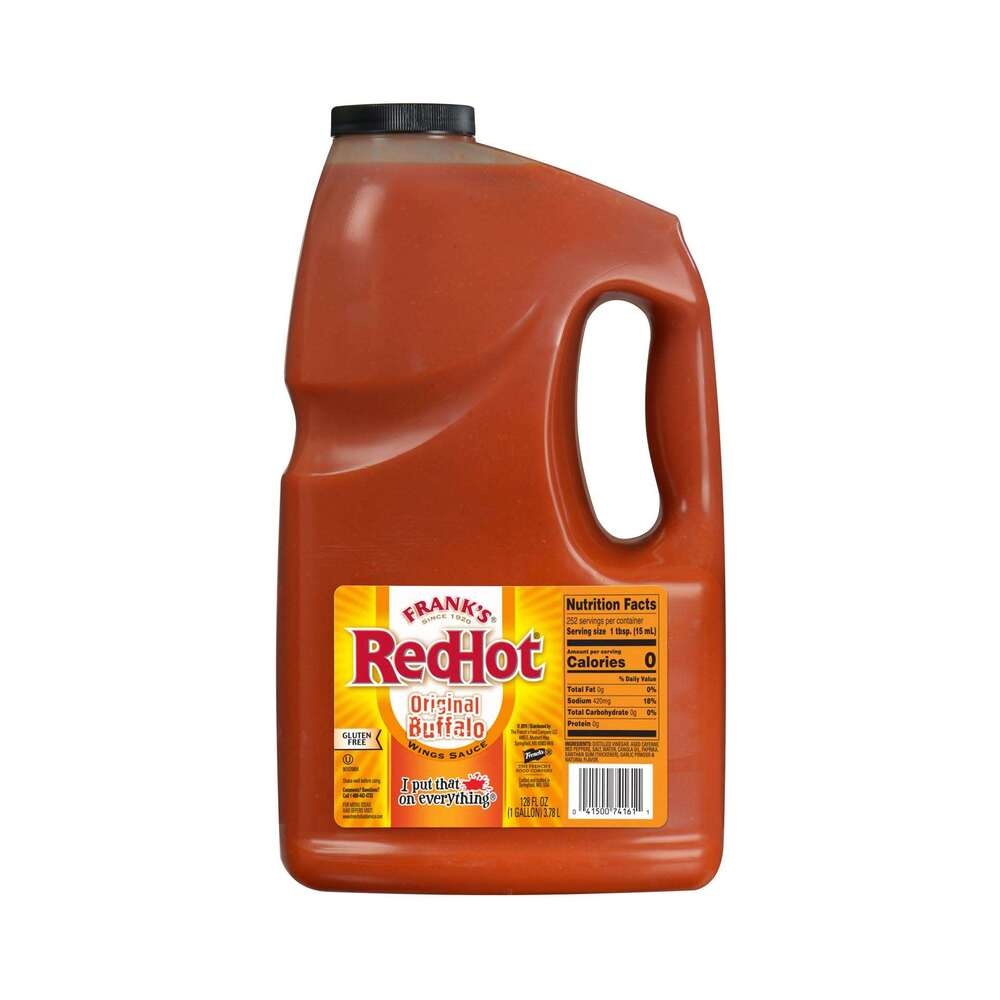
Frank's RedHot Original Buffalo Wing Sauce 3.78L (1 Gallon)
Spice up your meals with Frank's RedHot Original Buffalo Wing Sauce! This legendary sauce adds a tangy, fiery flavor to any dish. With a 3.78L (1 Gallon) bottle, it's perfect for your next party or gathering. Whether you're making wings, burgers, or mac & cheese, this versatile sauce will take your taste buds on a spicy journey. What's the secret ingredient? Frank's RedHot, of course!
Brand: Frank's
Category: Food, Beverages & Tobacco > Food Items > Condiments & Sauces > Hot Sauce